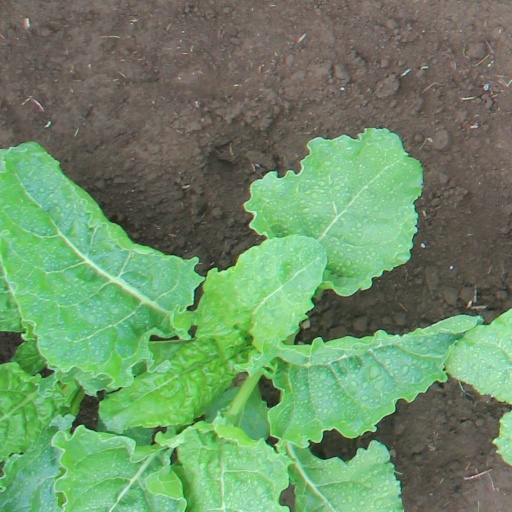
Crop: sugar beet